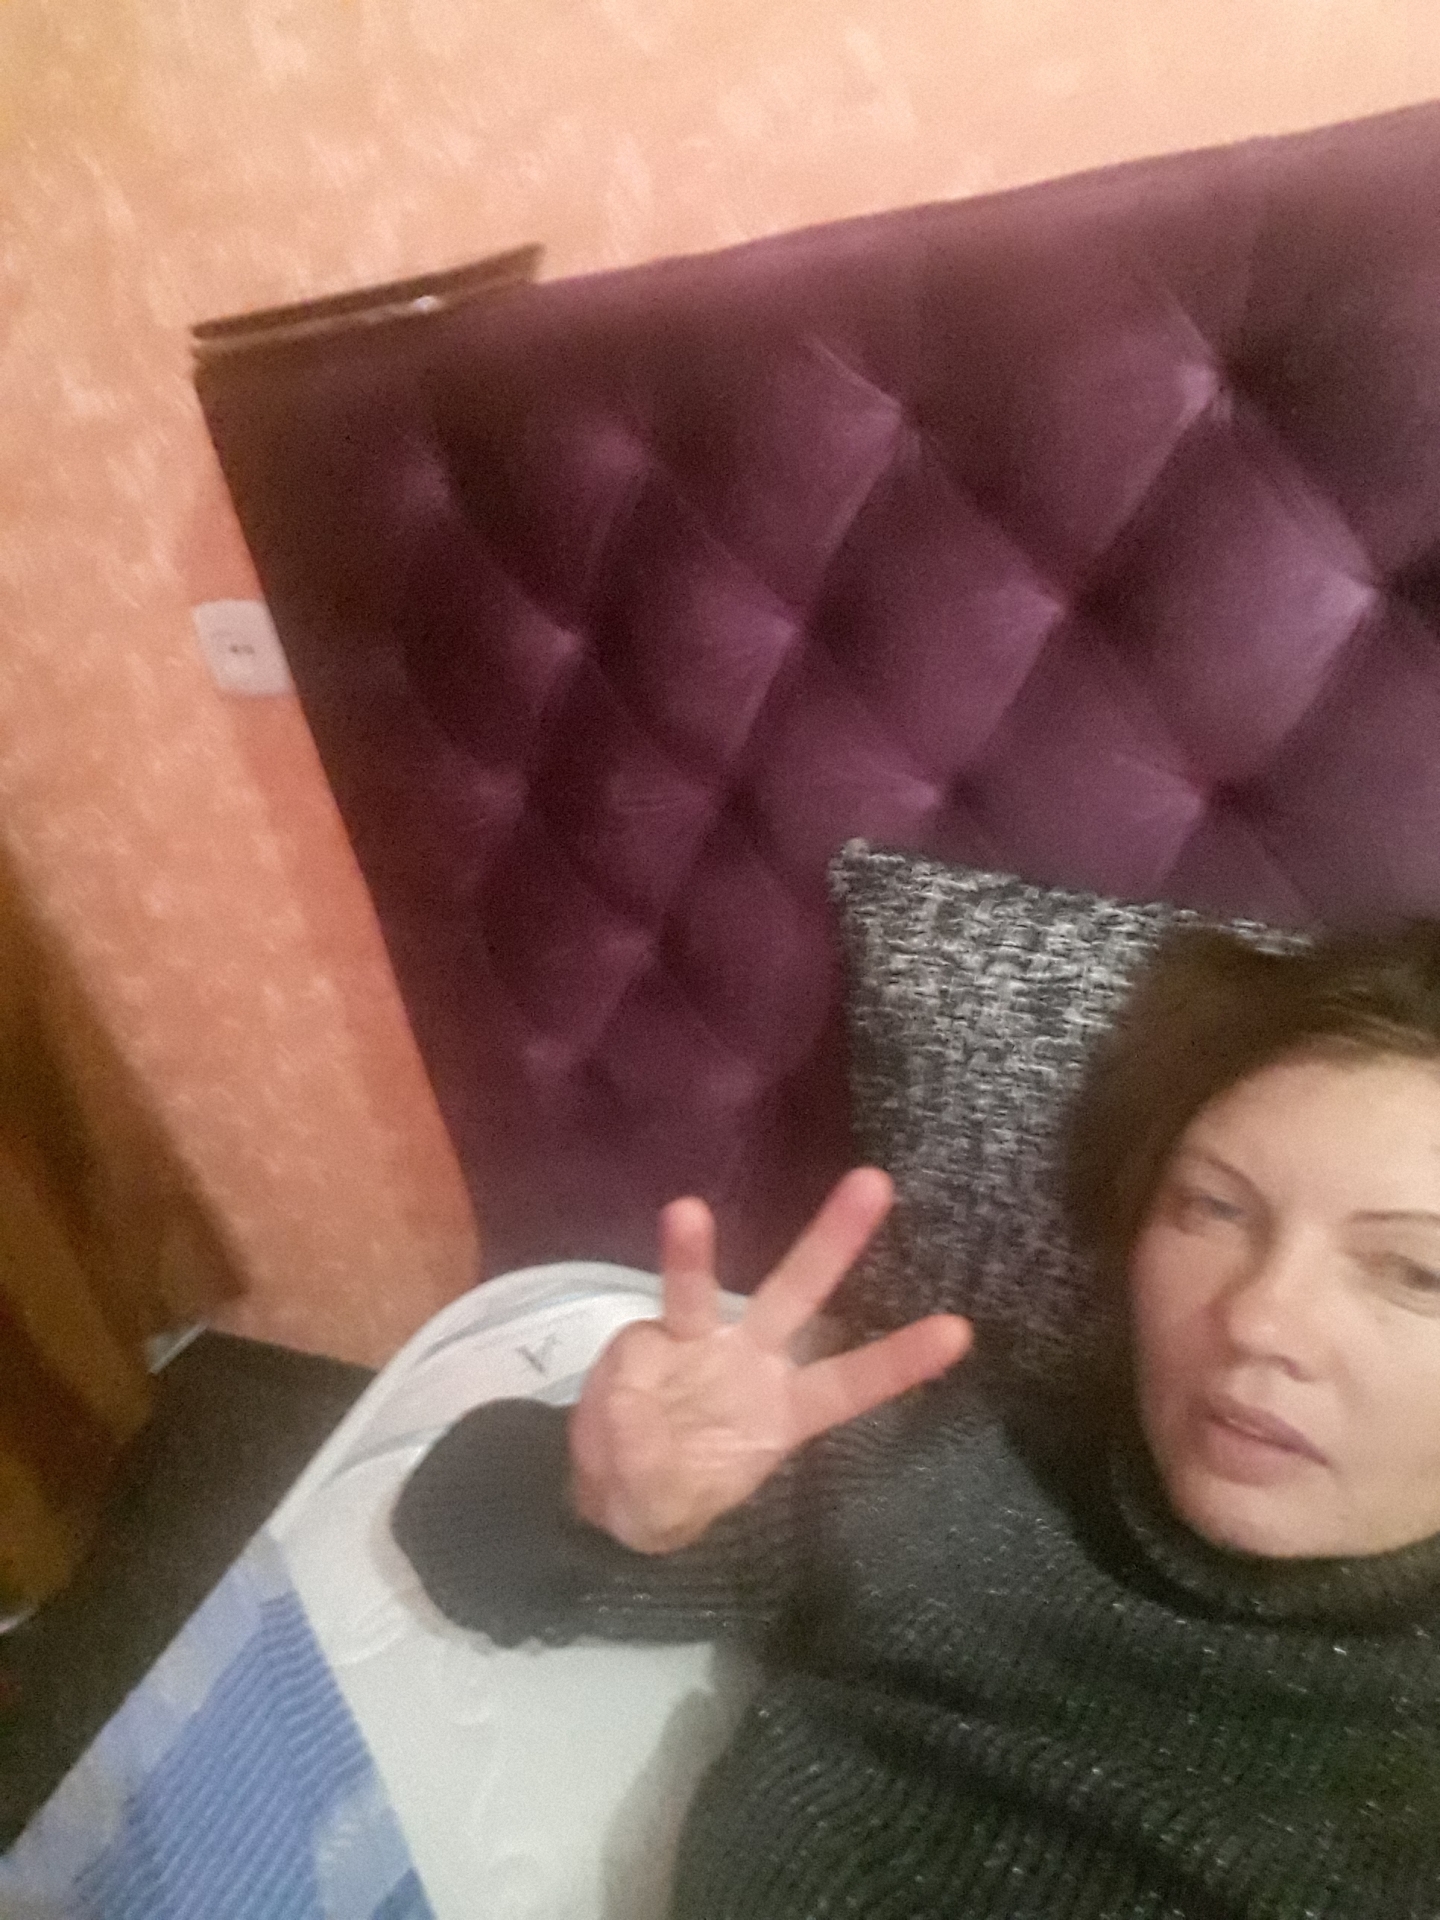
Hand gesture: three